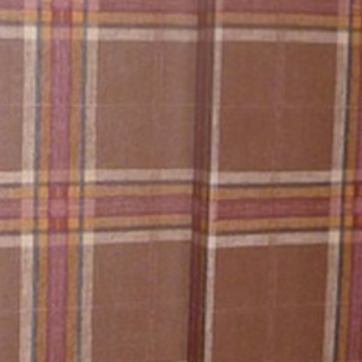
Material: wallpaper